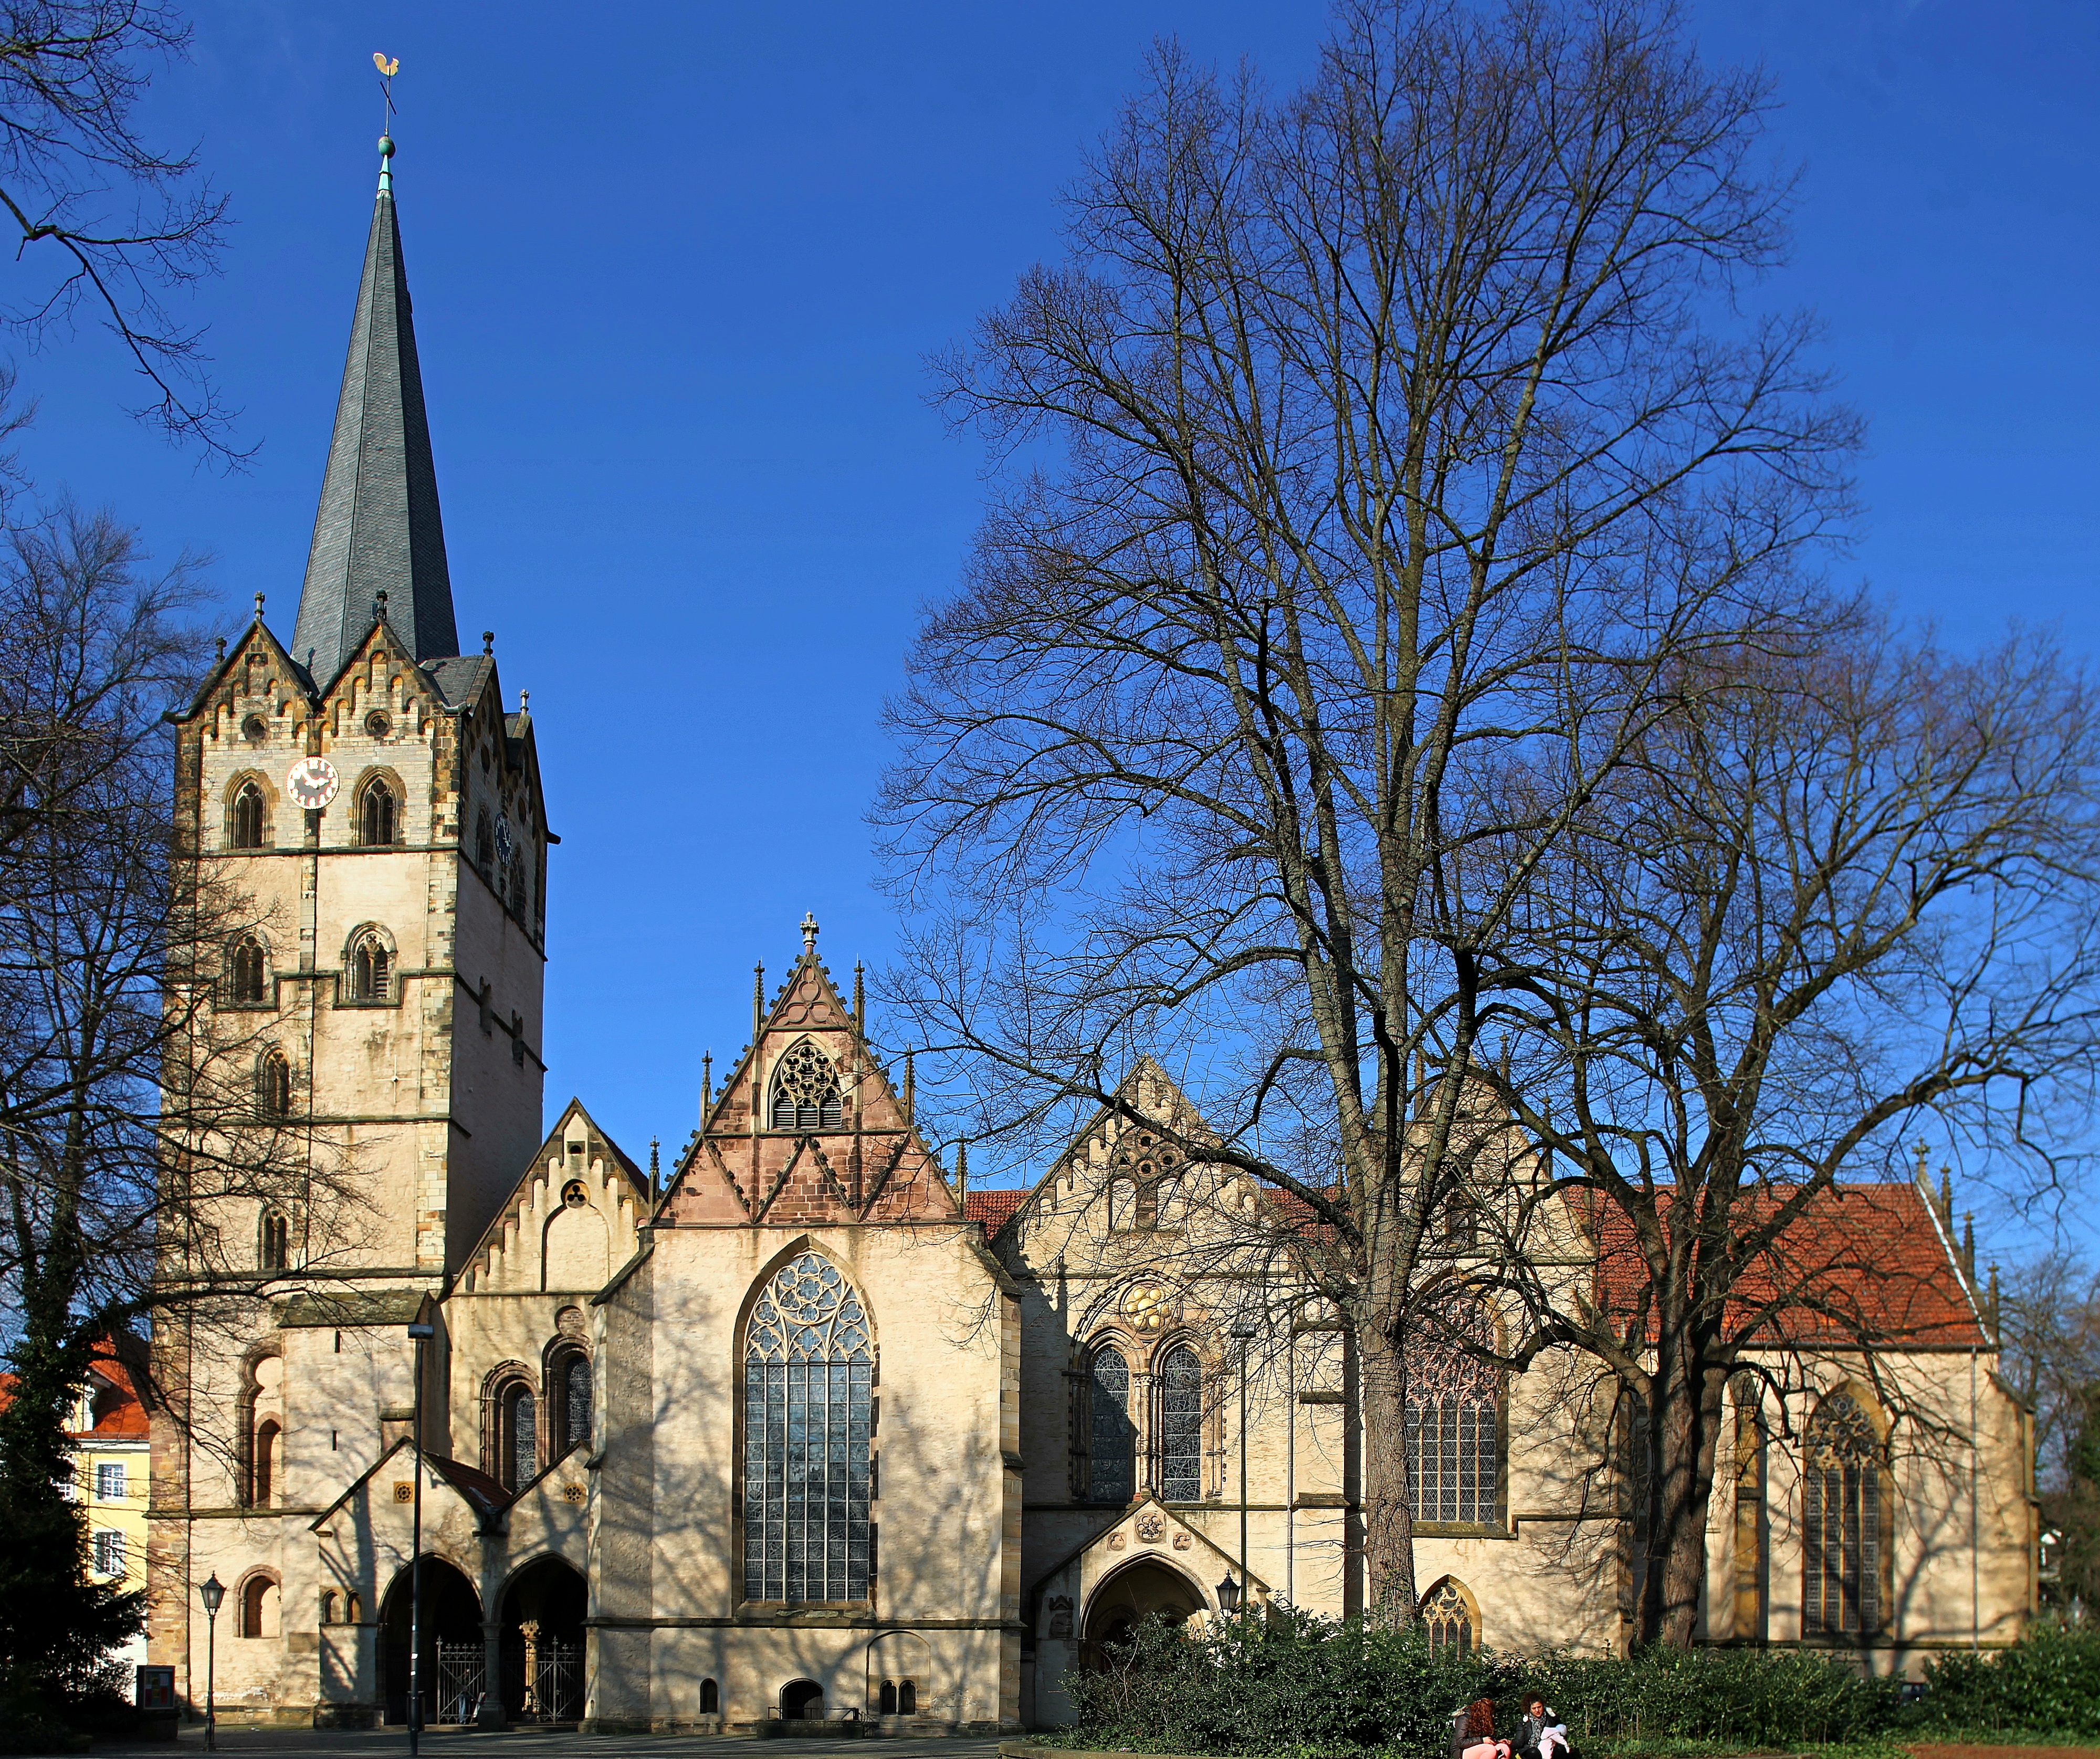
building, church, cathedral, chapel, place of worship, spire, monastery, abbey, estate, herford, muenster church, sunbathe seven